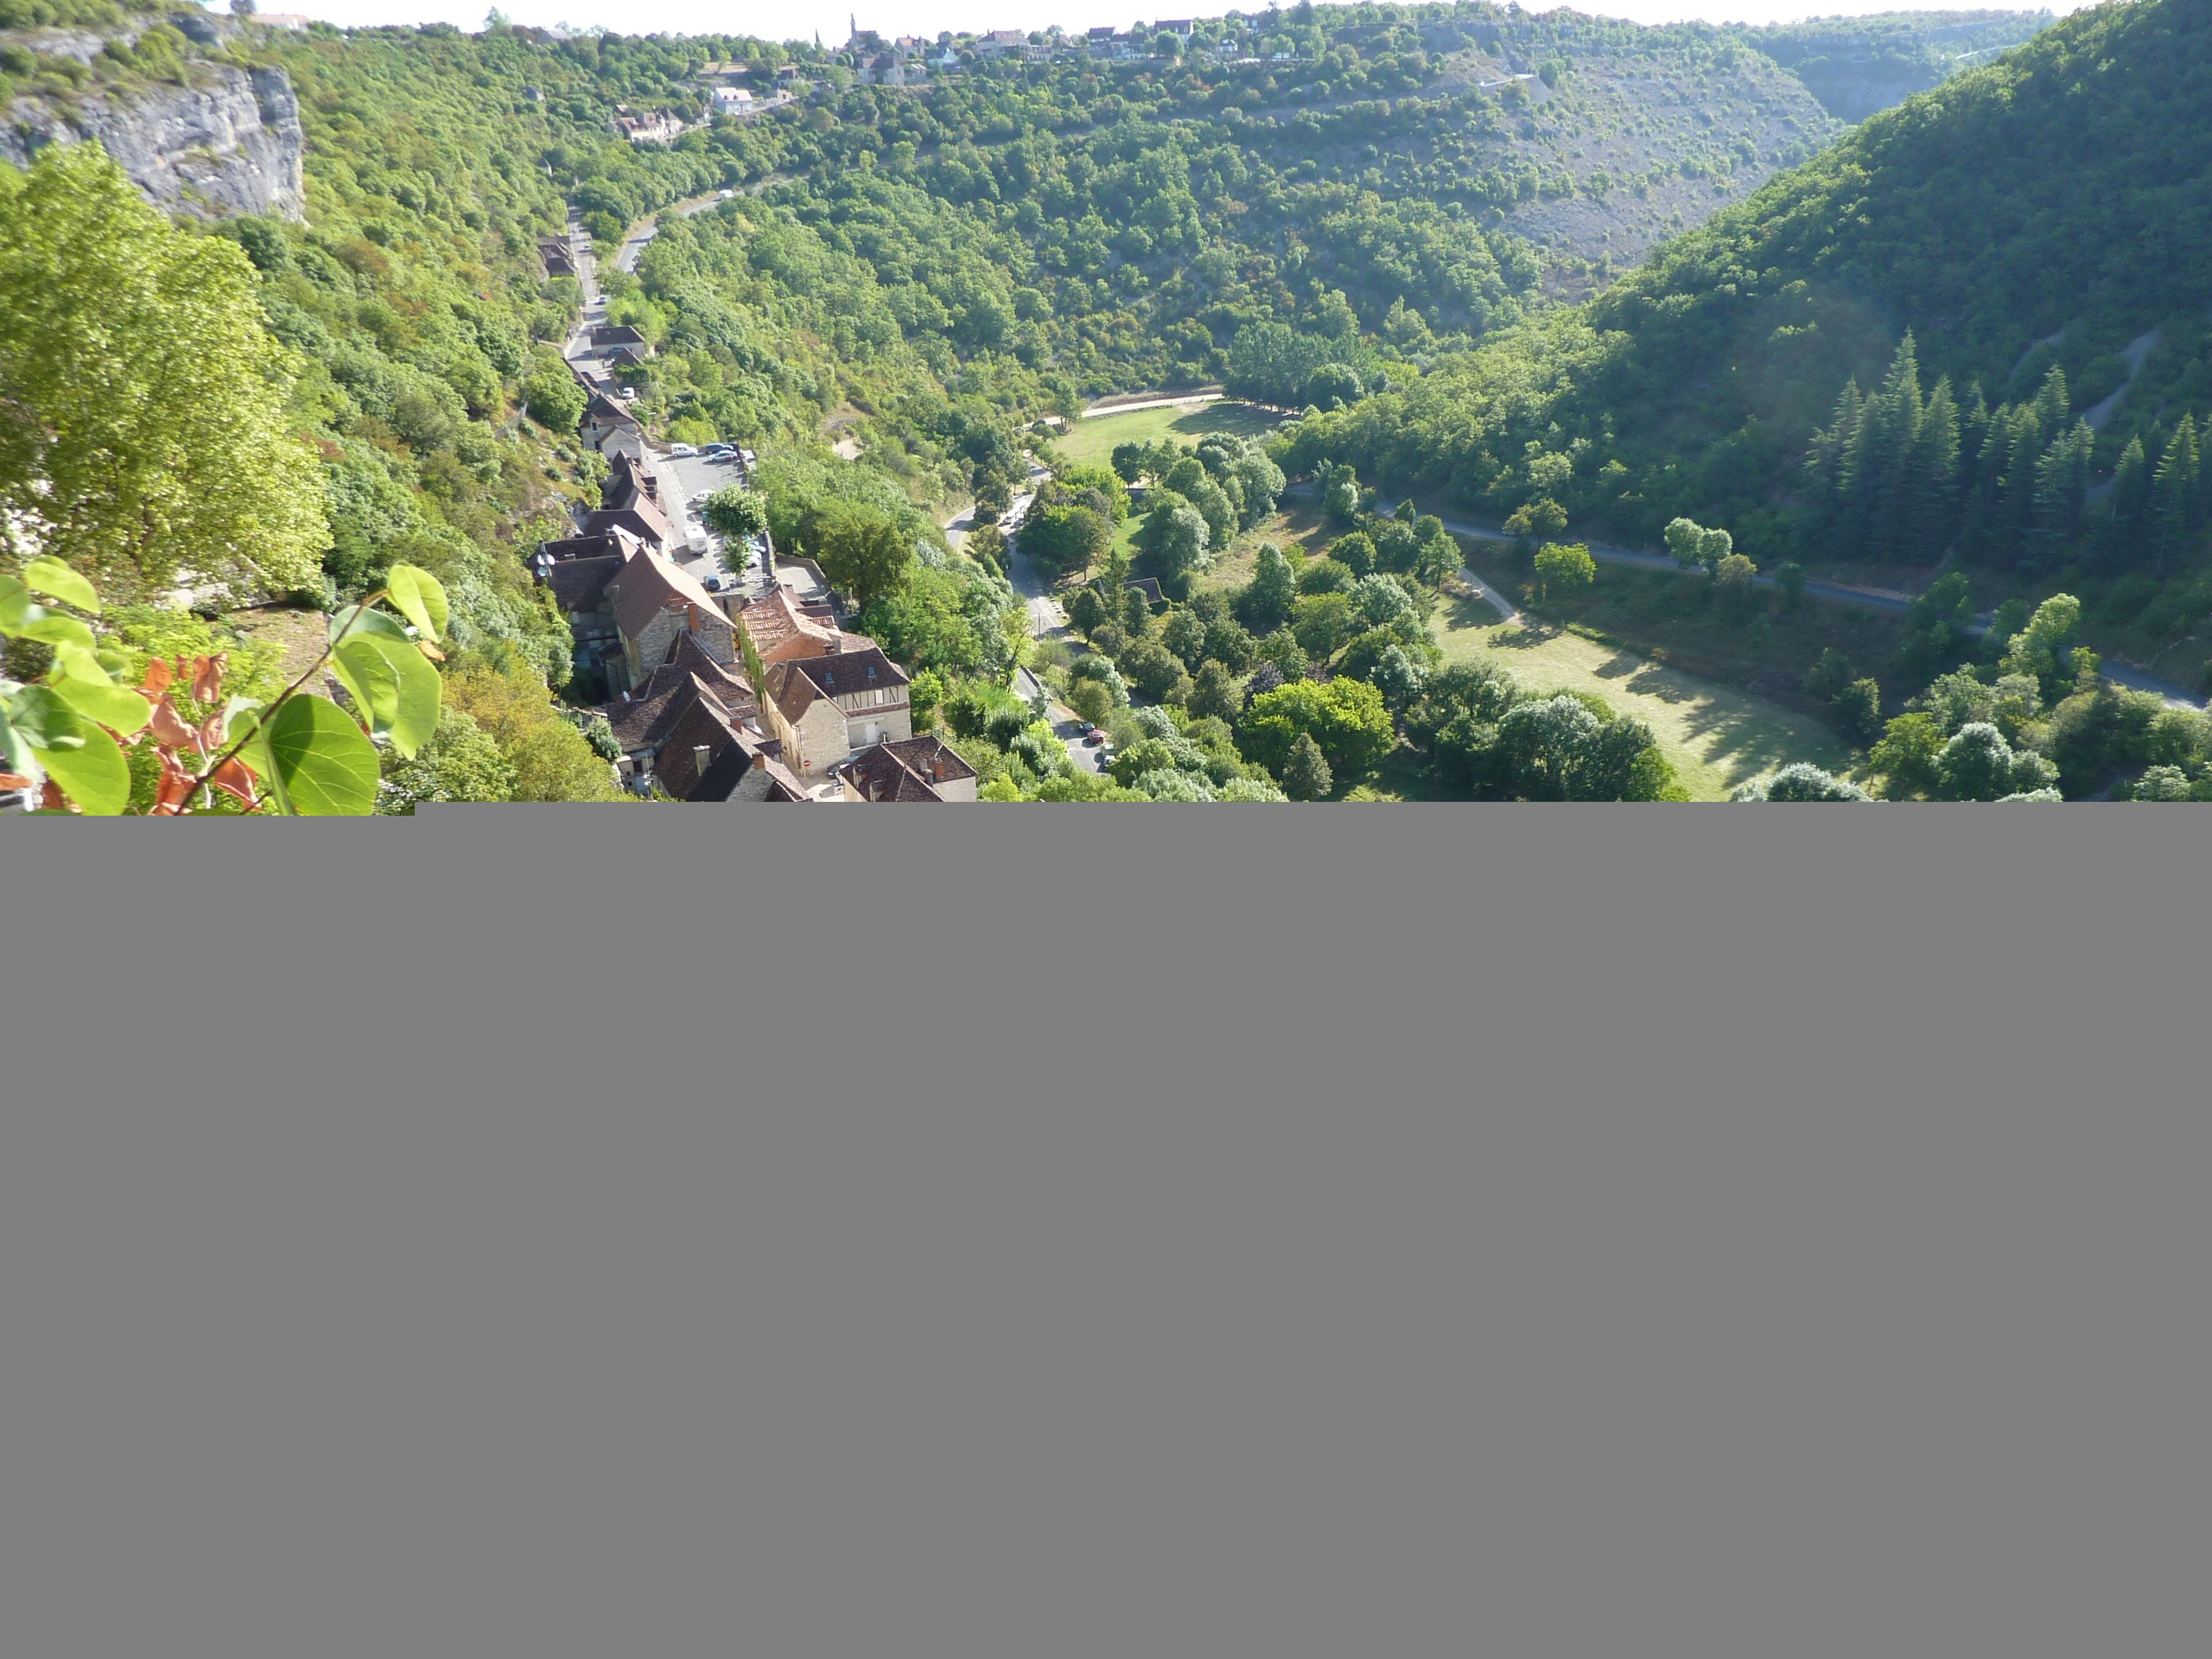
mountain, valley, mountain range, summer, village, green, soil, terrain, plateau, mountain pass, geological phenomenon